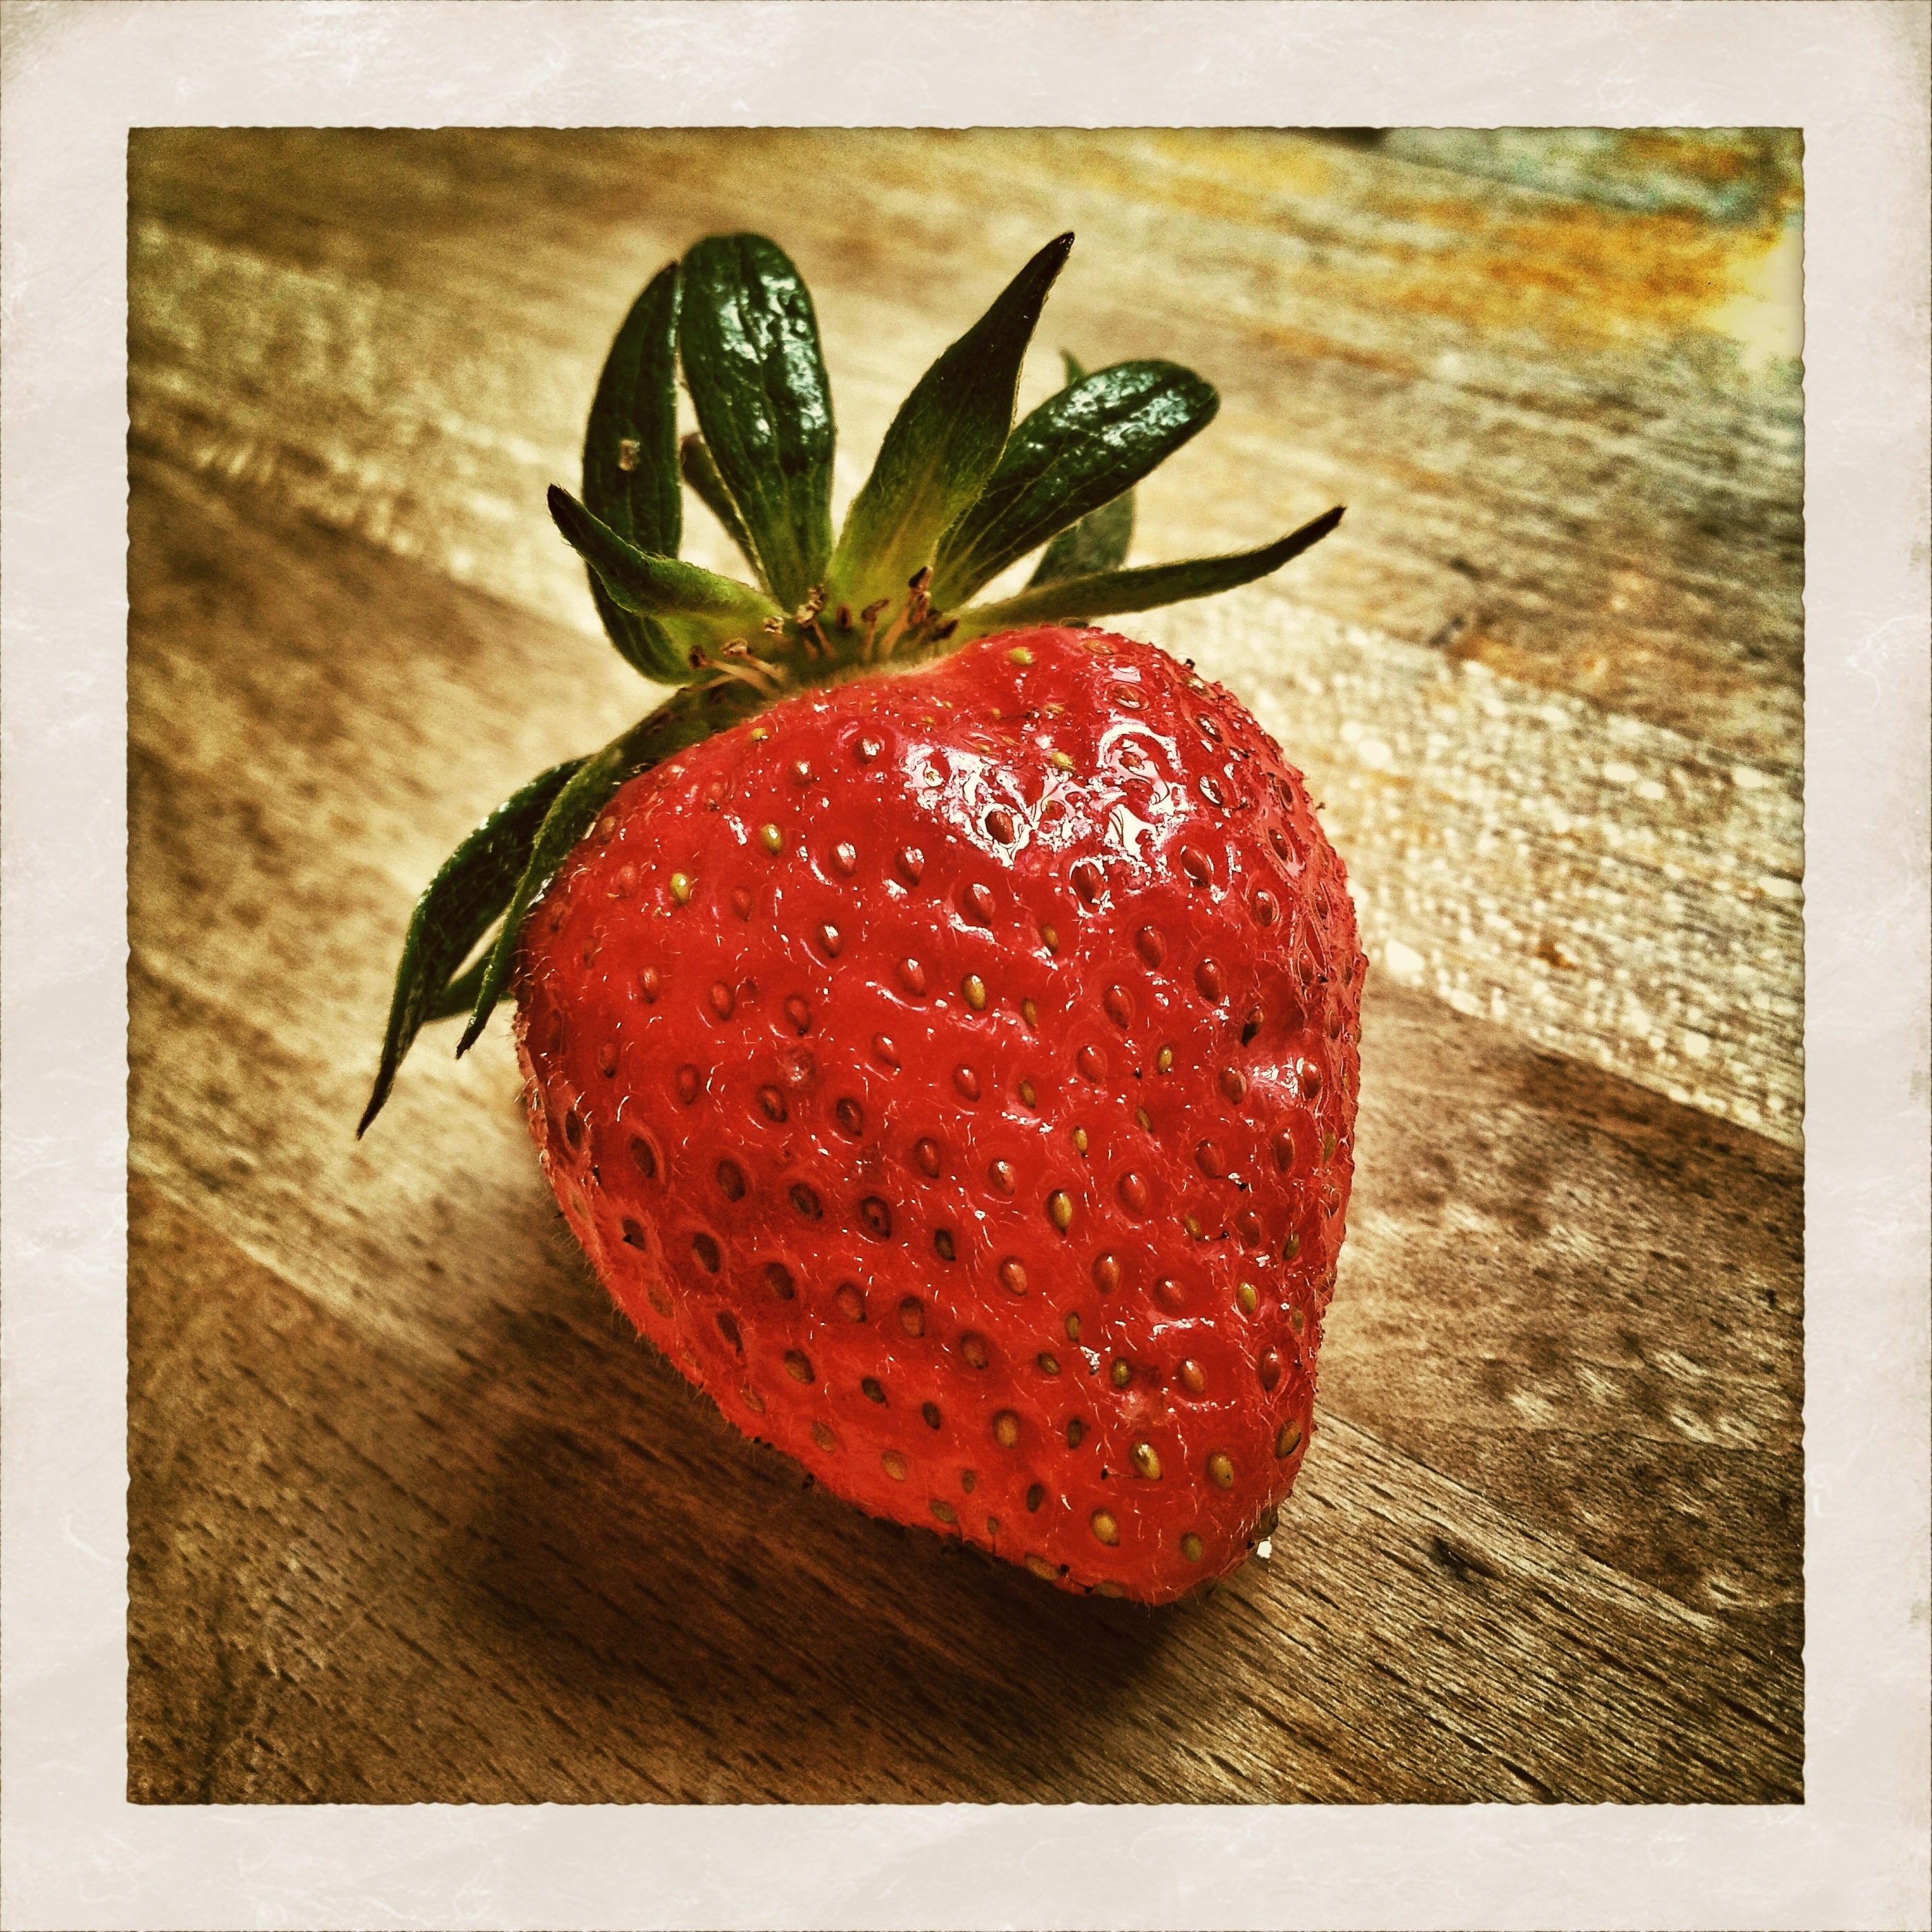
plant, fruit, leaf, flower, heart, food, red, produce, strawberry, painting, art, illustration, fruits, organ, strawberries, flowering plant, land plant